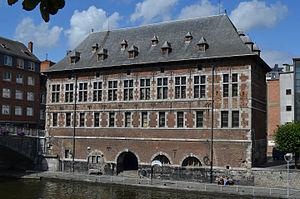
Namur (Belgique) - Halle al'Chair